List of DuPont historic sites along Delaware Route 141

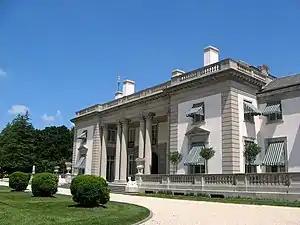
Nemours Mansion from the front

The Nemours Mansion and Gardens is a country estate with jardin à la française formal gardens and a classical French mansion. This is all sealed away behind a stone fence topped with glass shards said to have been built to keep out the relatives.